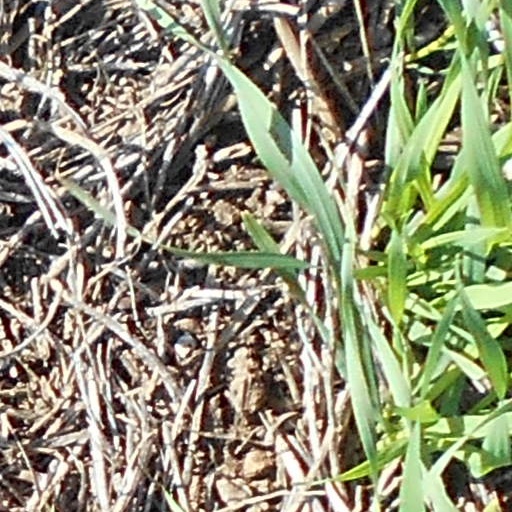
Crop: wheat